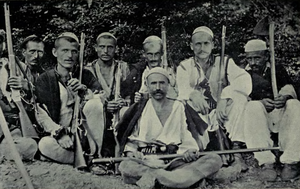
L'Albanie, en forme longue la république d'Albanie est une république située en Europe du Sud, dans l’Ouest de la péninsule des Balkans. Elle possède une façade maritime à l'ouest, bordée par la mer Adriatique et la mer Ionienne. L'Albanie partage également des frontières communes avec le Monténégro au nord-nord-ouest, le Kosovo au nord-nord-est, la Macédoine du Nord à l'est-nord-est et la Grèce au sud-est.